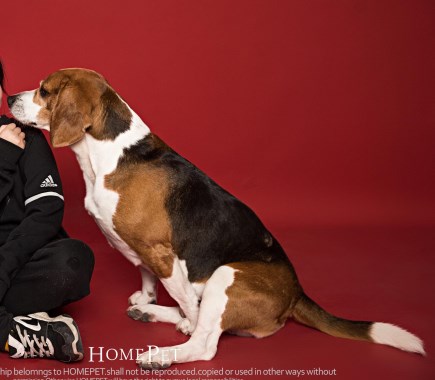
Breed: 276-n000113-beagle